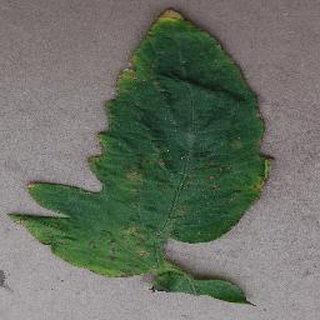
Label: tomato_bacterial_spot